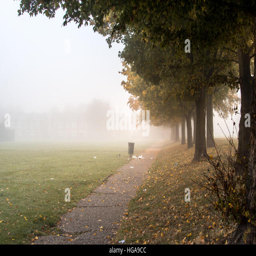
heavy dense fog at a park